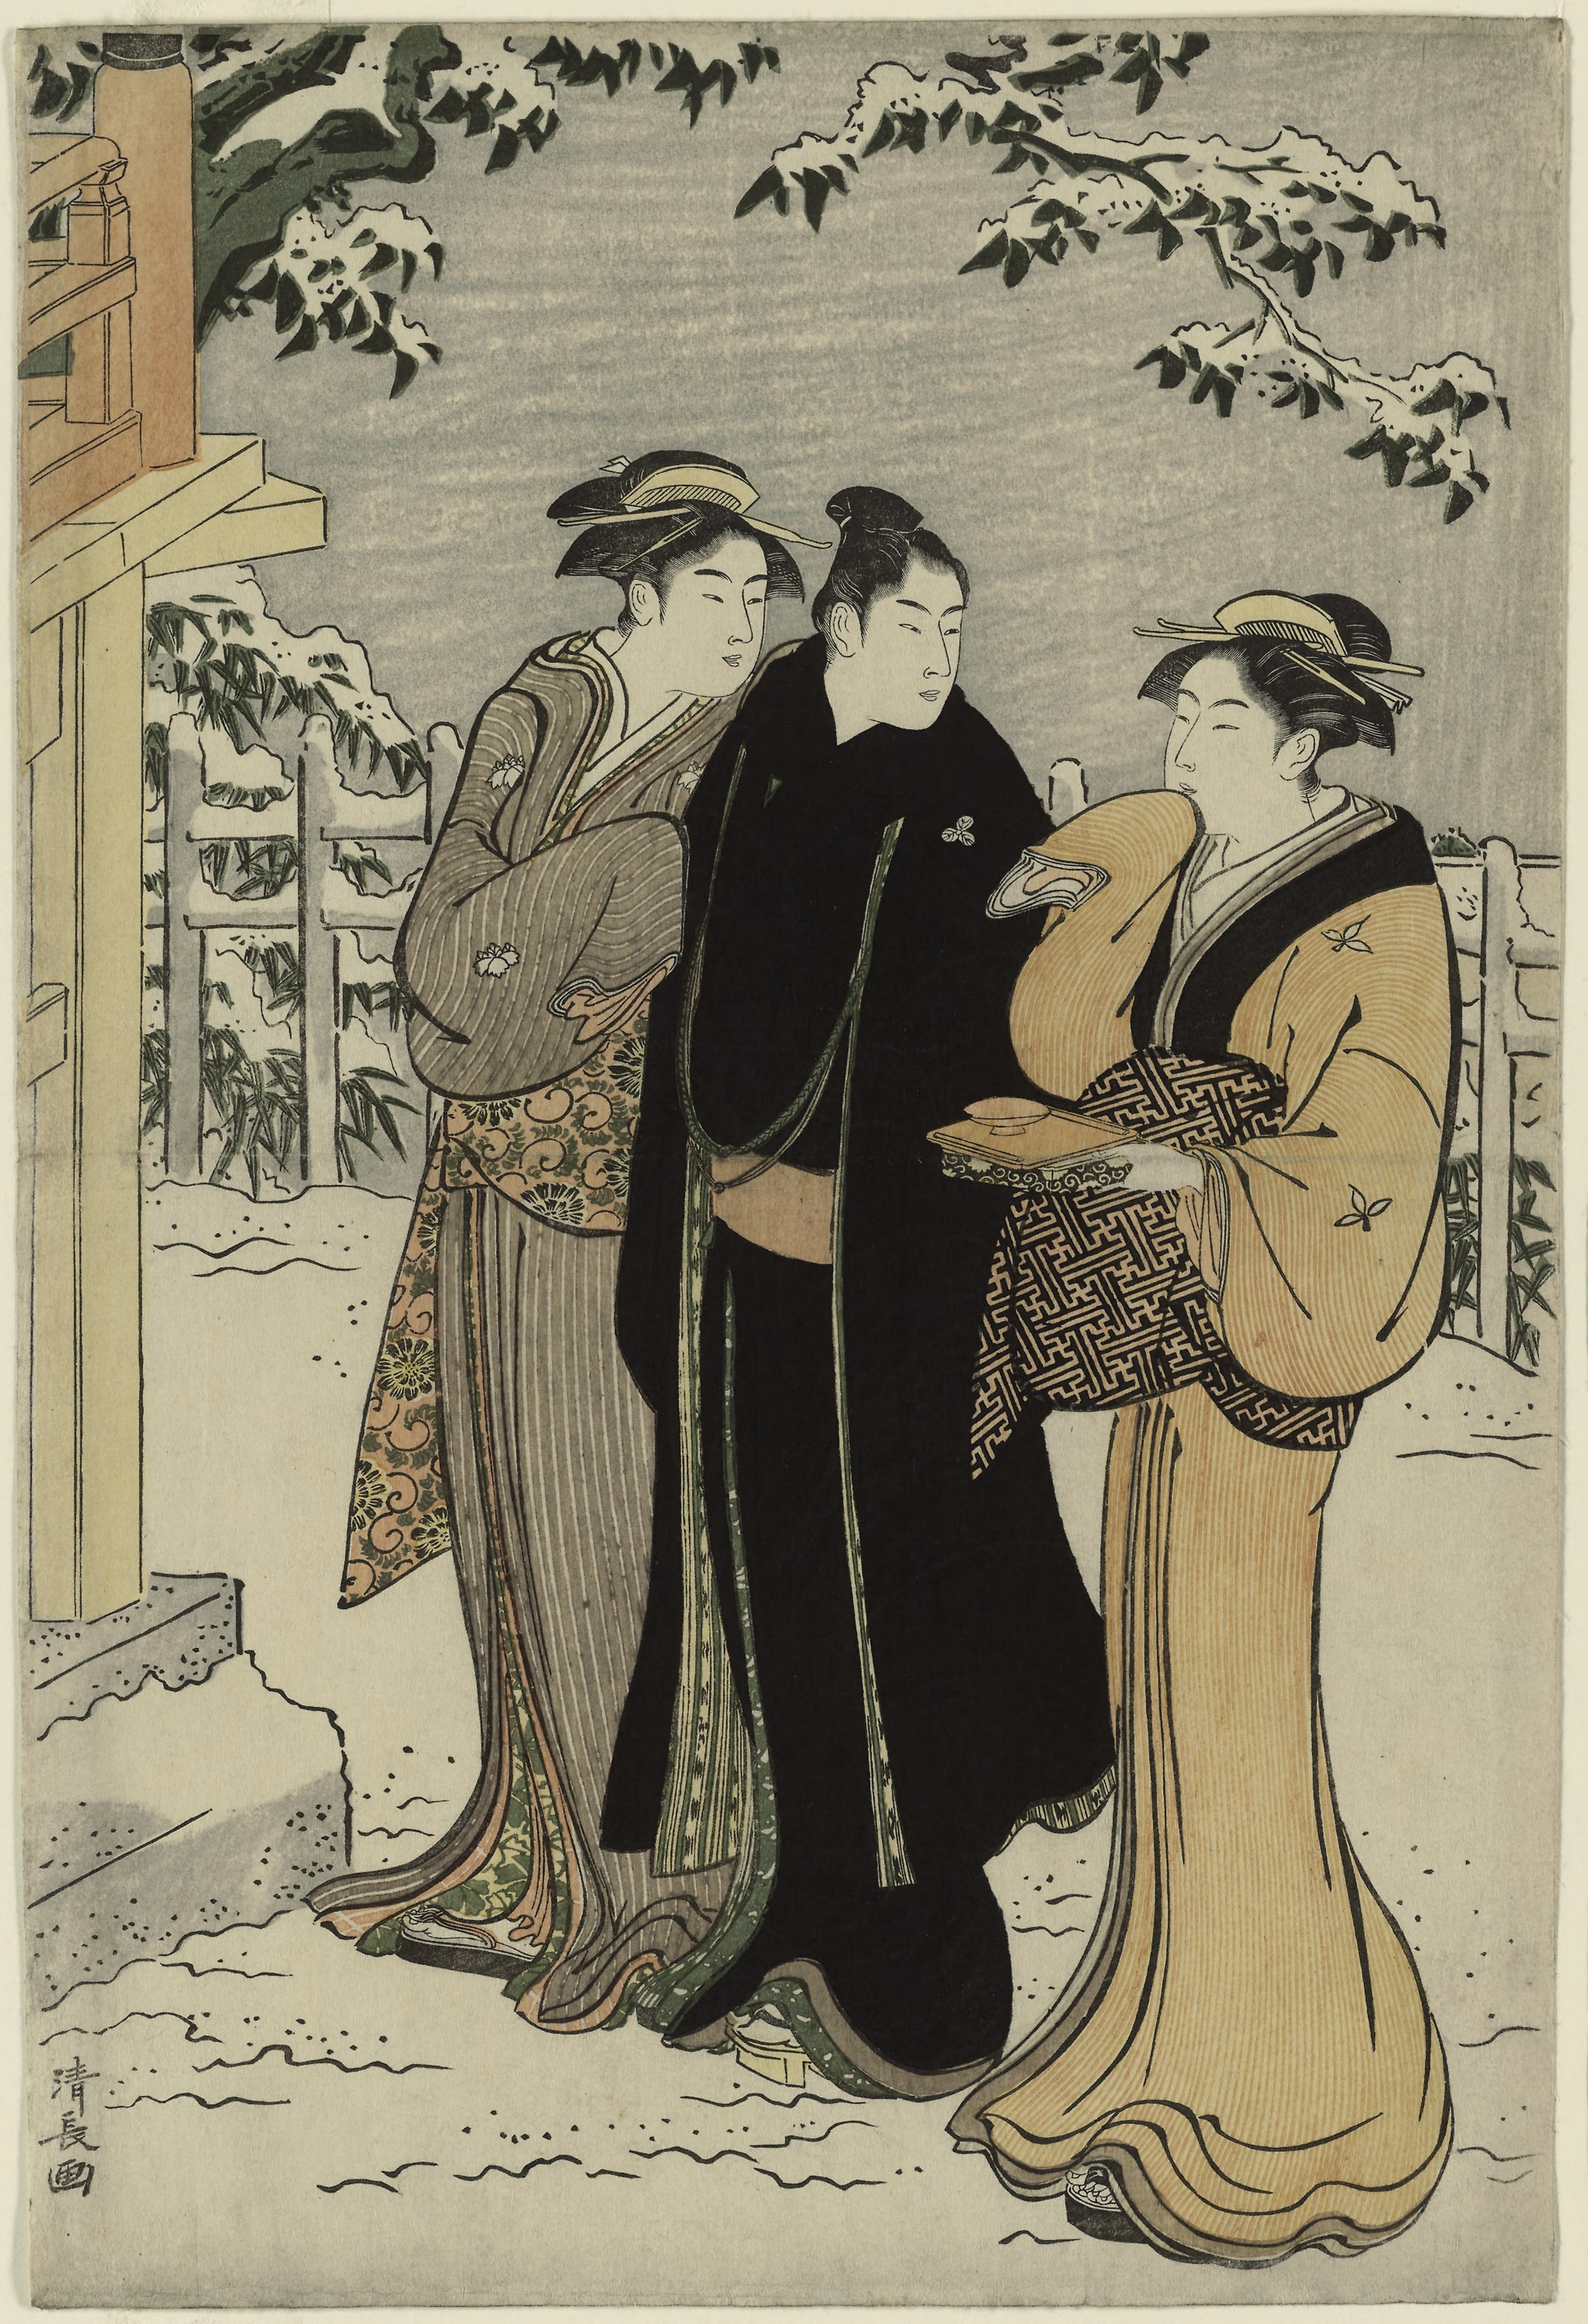
illustration, cartoon, art, vintage clothing, Victorian fashion, painting, miniature, history, costume design, style, prophet